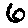
Label: 6